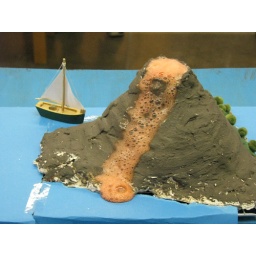
Volcanoes were built by middle school students to understand the process. I loved this one with the sail boat off-shore.